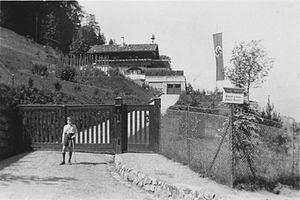
Obersalzberg est un quartier de Berchtesgaden, dans l'arrondissement du Pays-de-Berchtesgaden en Haute-Bavière. Il a fait partie intégrante de la commune de Salzberg jusqu'en 1972, l'année à laquelle elle a été incorporée à Berchtesgaden. En français, il est souvent confondu avec la montagne des Alpes de Berchtesgaden sur laquelle il se trouve et, de la sorte, la formule fautive « l’Obersalzberg » est parfois rencontrée.